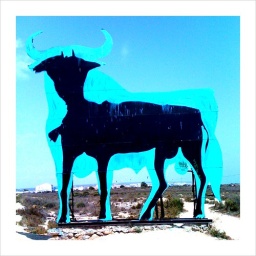
Silhouetted Black Bull (Toro) with blue paint that blends in with the sky that reminds me of Picasso